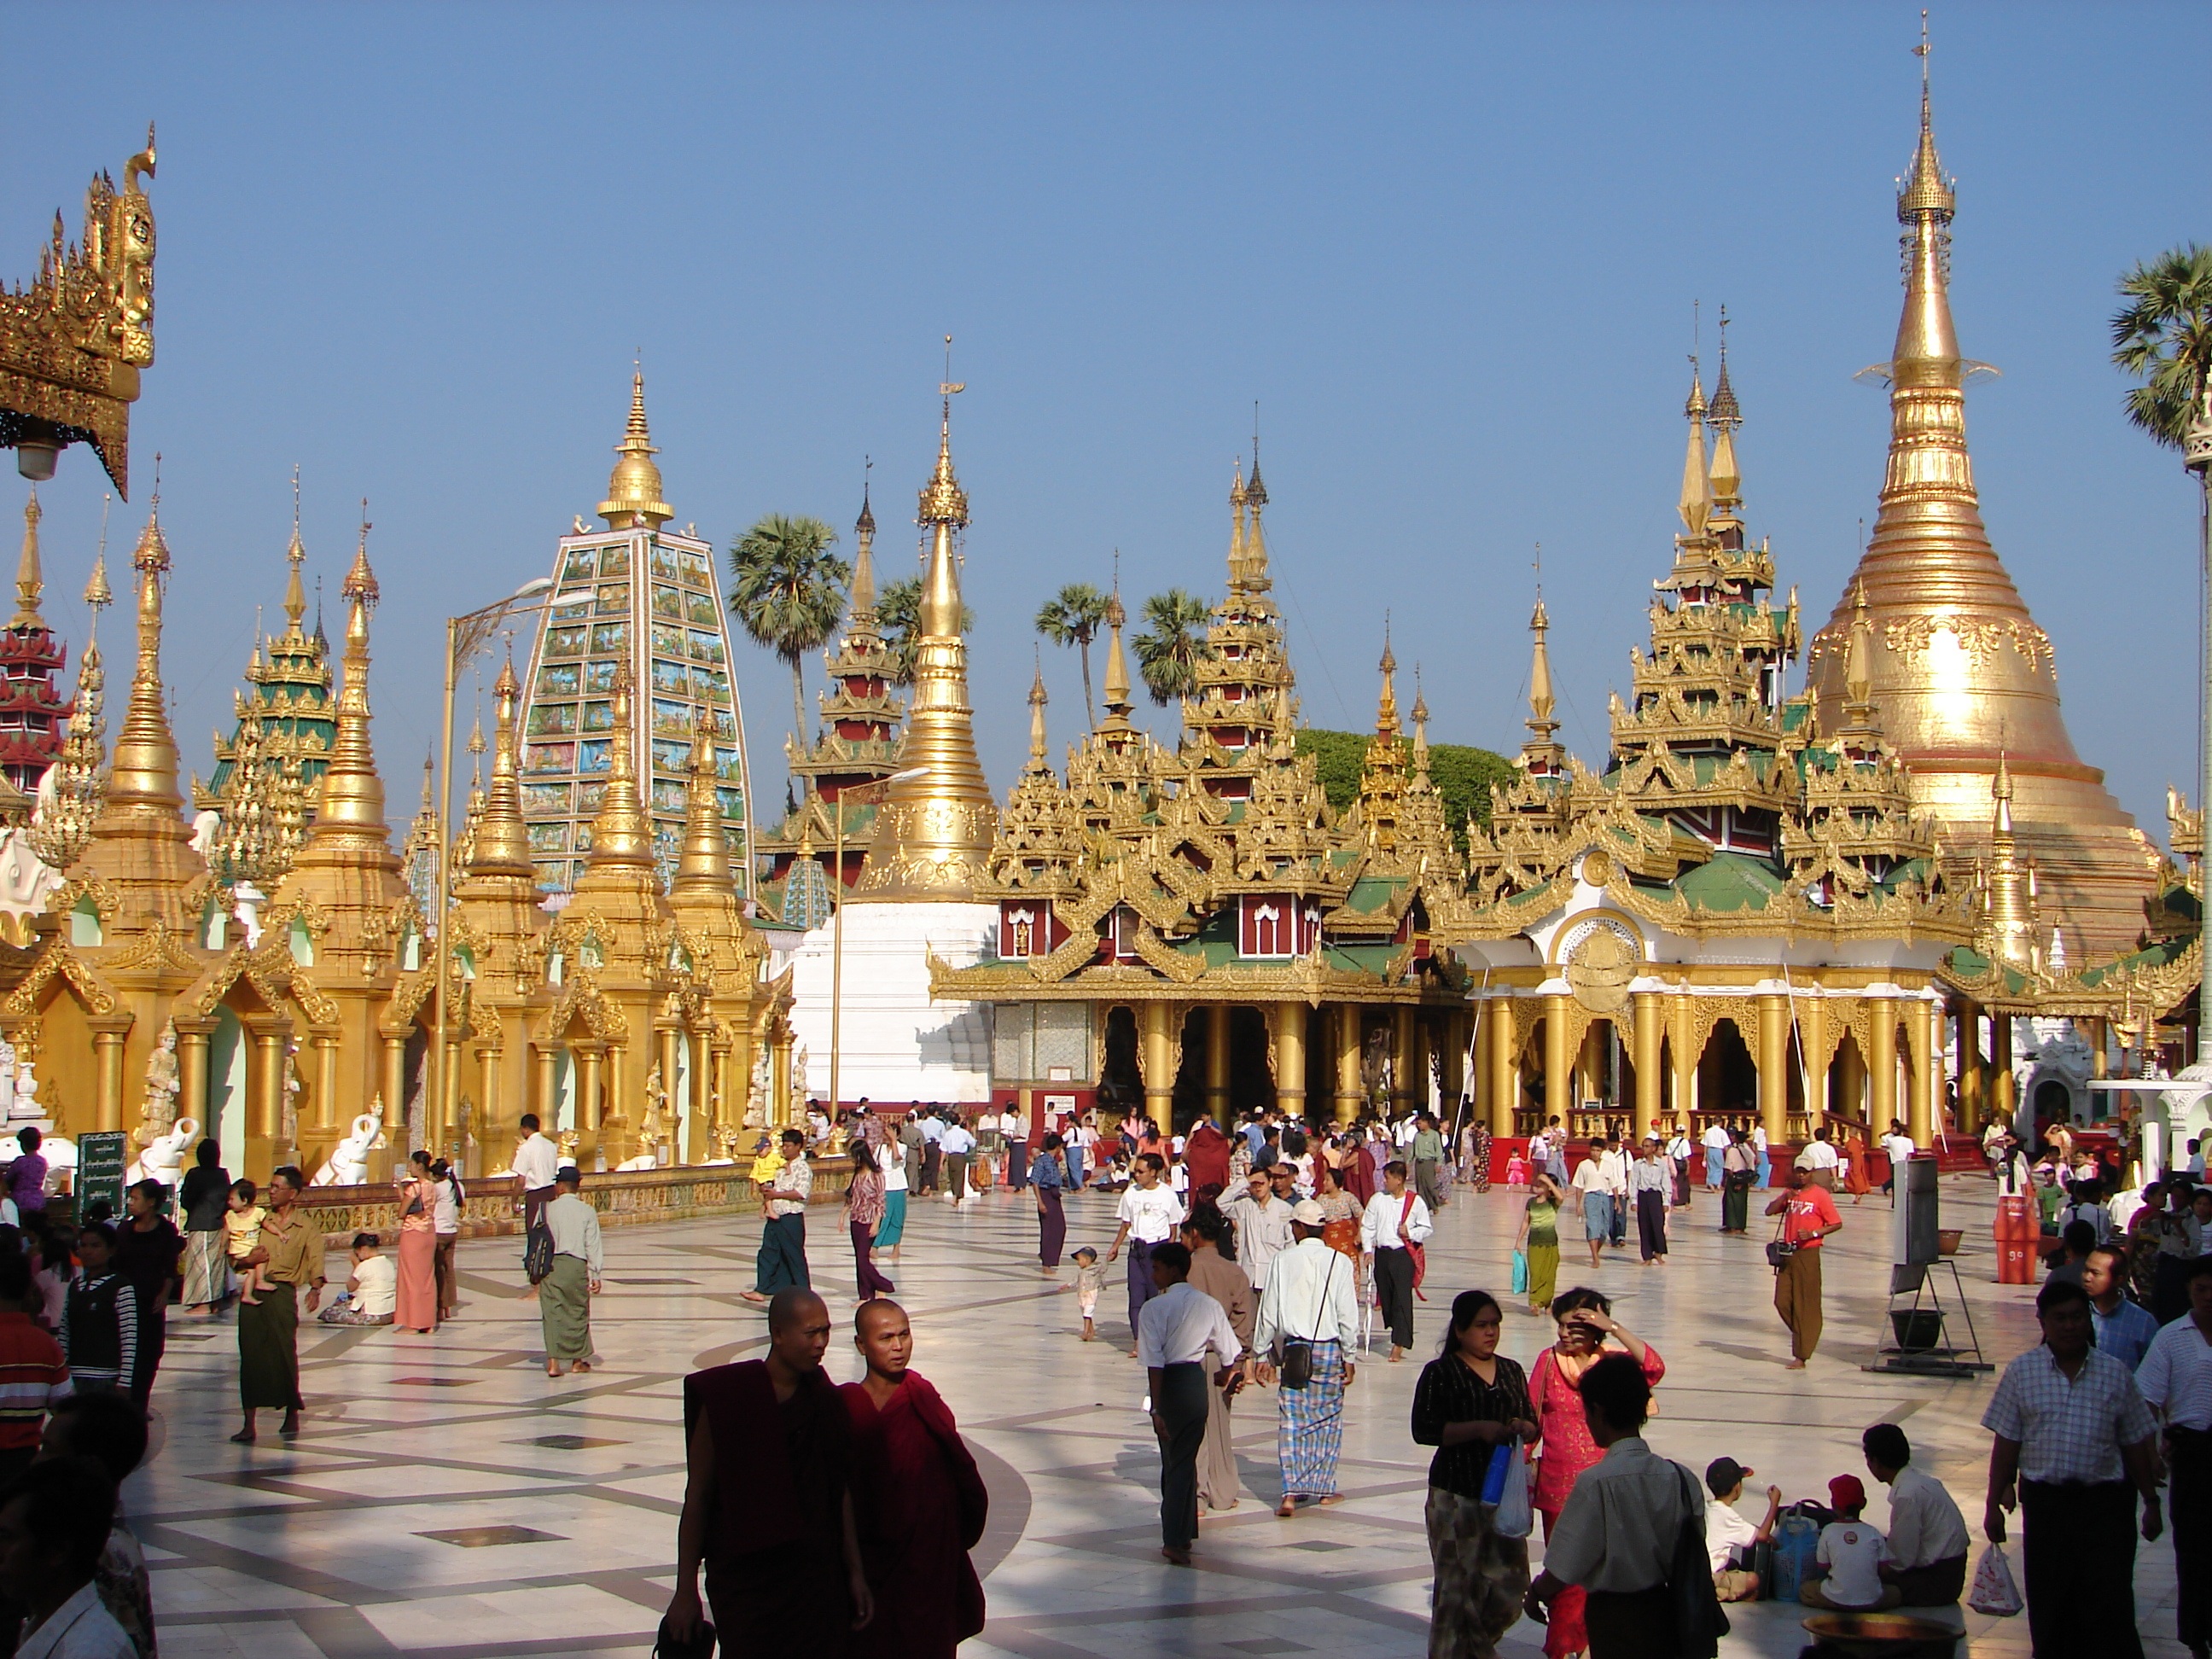
building, palace, tower, plaza, landmark, tourism, place of worship, temple, pagoda, wat, burma, hindu temple, historic site, schwedaggon